Abdul Rahman al-Mahdi

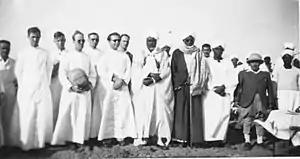
Fathers of Comboni College with Sayyid Abd al-Rahman al-Mahdi (center) on Aba Island (Christmas 1945)

The British had ceded some power in Egypt with the Anglo-Egyptian Treaty of 1922 and more in the Anglo-Egyptian Treaty of 1936. The 1936 treaty was designed to counter Benito Mussolini's ambition to link Libya to Ethiopia via Sudan in a new Italian empire. The treaty recognized Egyptian claims of sovereignty in Sudan in return for British rights in the Nile valley and the Suez Canal. It allowed for unrestricted immigration of Egyptians to Sudan and for the return of Egyptian troops. The Sudanese were not consulted.